Alliance for Work, Justice, and Education

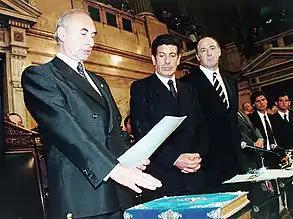
President De la Rua (UCR Leader) and Vice President Carlos "Chacho" Alvarez (FREPASO leader) on inauguration day on December 10, 1999

The Alliance presented itself as a progressive, moderate centre-left alternative to Menem's neoliberal government (stemming from the ideologies of the FREPASO and the UCR's pro-social democracy wing), with a mandate to end corruption and unemployment. However, De la Rúa soon revealed himself as unable or unwilling to tackle corruption and to revive the Argentine economy, which was in a recession, with innovative measures, and De la Rúa's own conservative wing within the UCR soon overtook the Alliance. In 2000, amid a scandal caused by accusations of bribery involving UCR senators and members of the cabinet, Álvarez resigned from the vice presidency, gravely hurting the unity of the Alliance. In the 2001 legislative elections, the Alliance suffered a large defeat, winning only 35 seats of the 127 contested seats in the Chamber of Deputies an only 26 seats out of 70 in the Senate The socio-economic situation worsened, and De la Rúa was forced to resign by the December 2001 riots. The Alliance soon disintegrated, its members returning to their former parties or finding new ones.